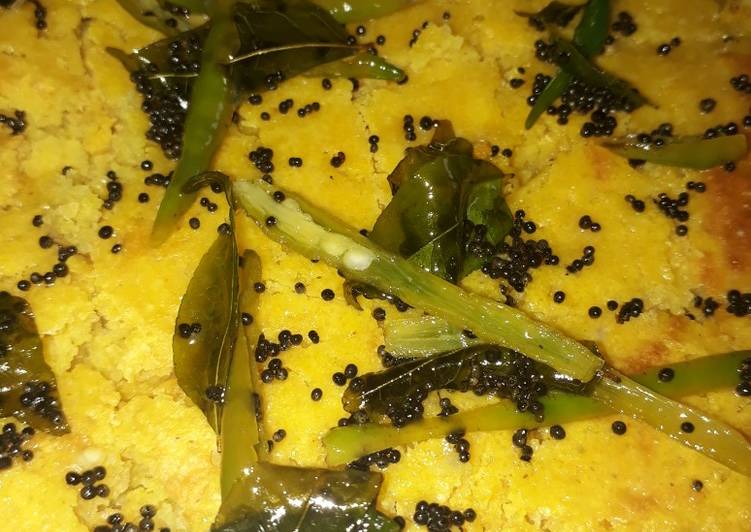
Dish: dhokla